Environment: real
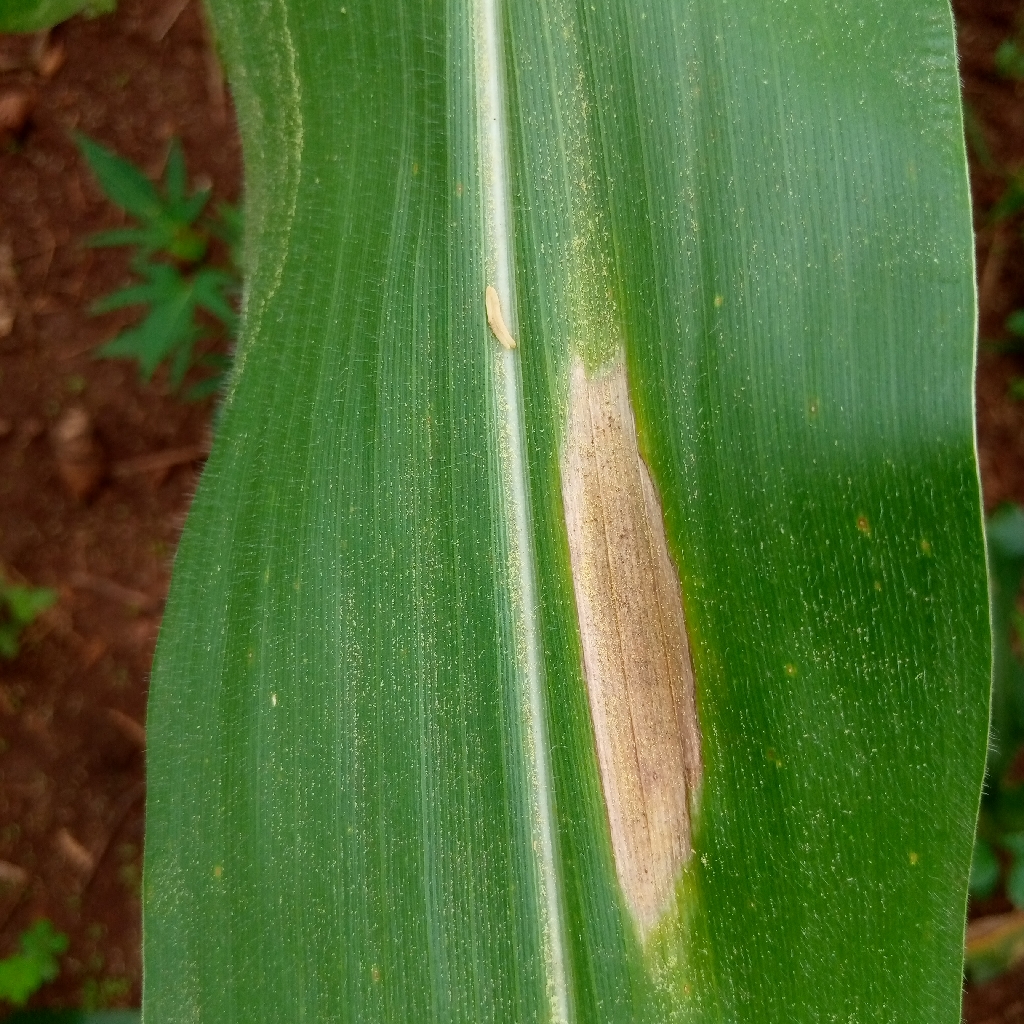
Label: northern_corn_leaf_blight